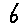
Label: 6